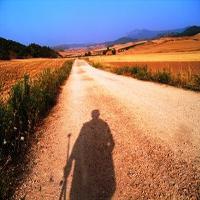
Weather: sun or clear